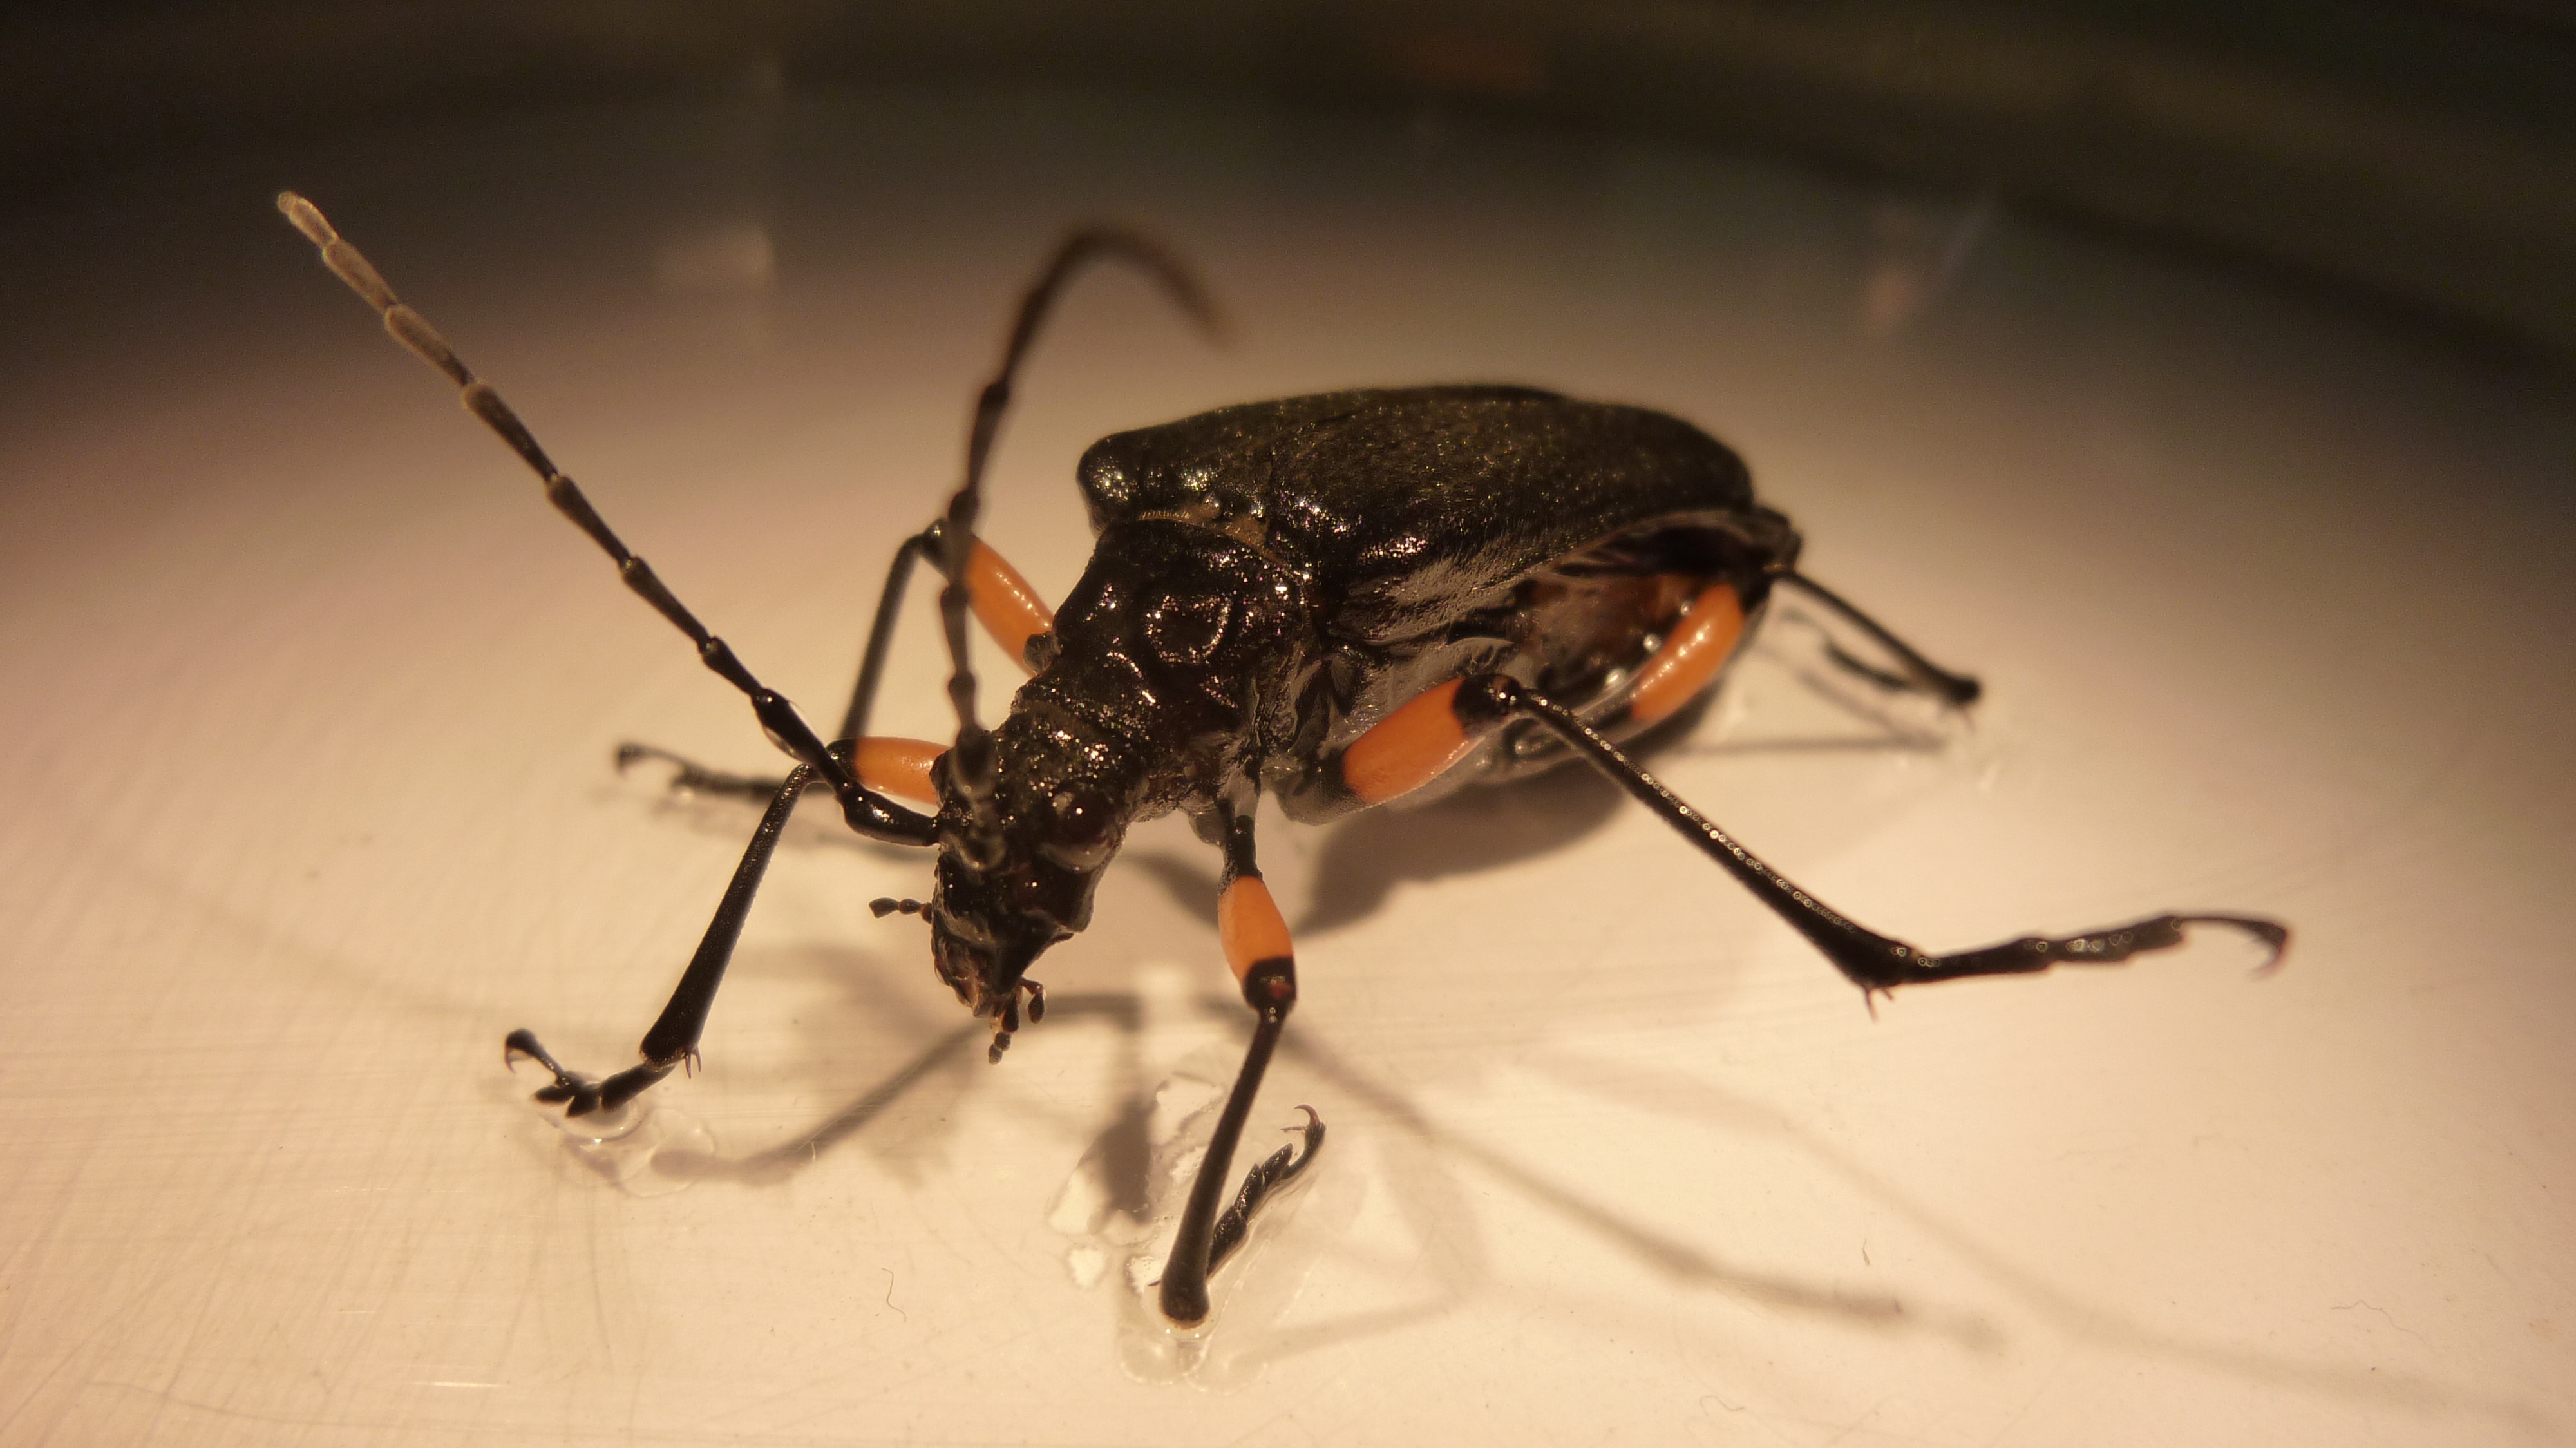
forest, photography, insect, fauna, invertebrate, close up, entomology, beetle, coleoptera, macro photography, arthropod, forensic